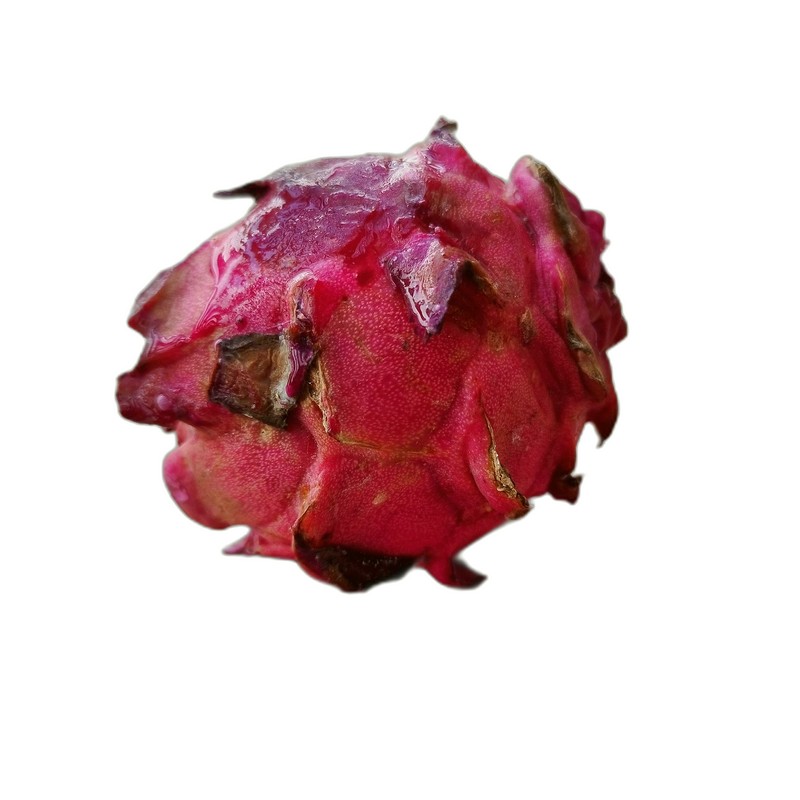
Label: Defect Dragon Fruit